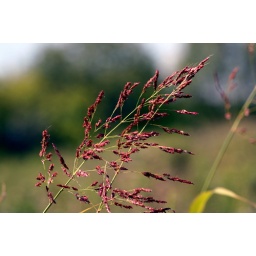
some field grass blowing in the gentle summer breeze